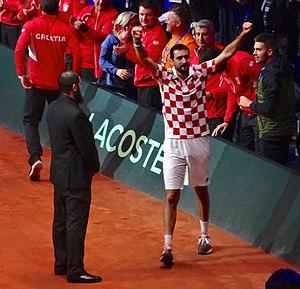
Marin Čilić, né le 28 septembre 1988 à Međugorje en Yougoslavie, est un joueur de tennis croate, professionnel depuis 2005.